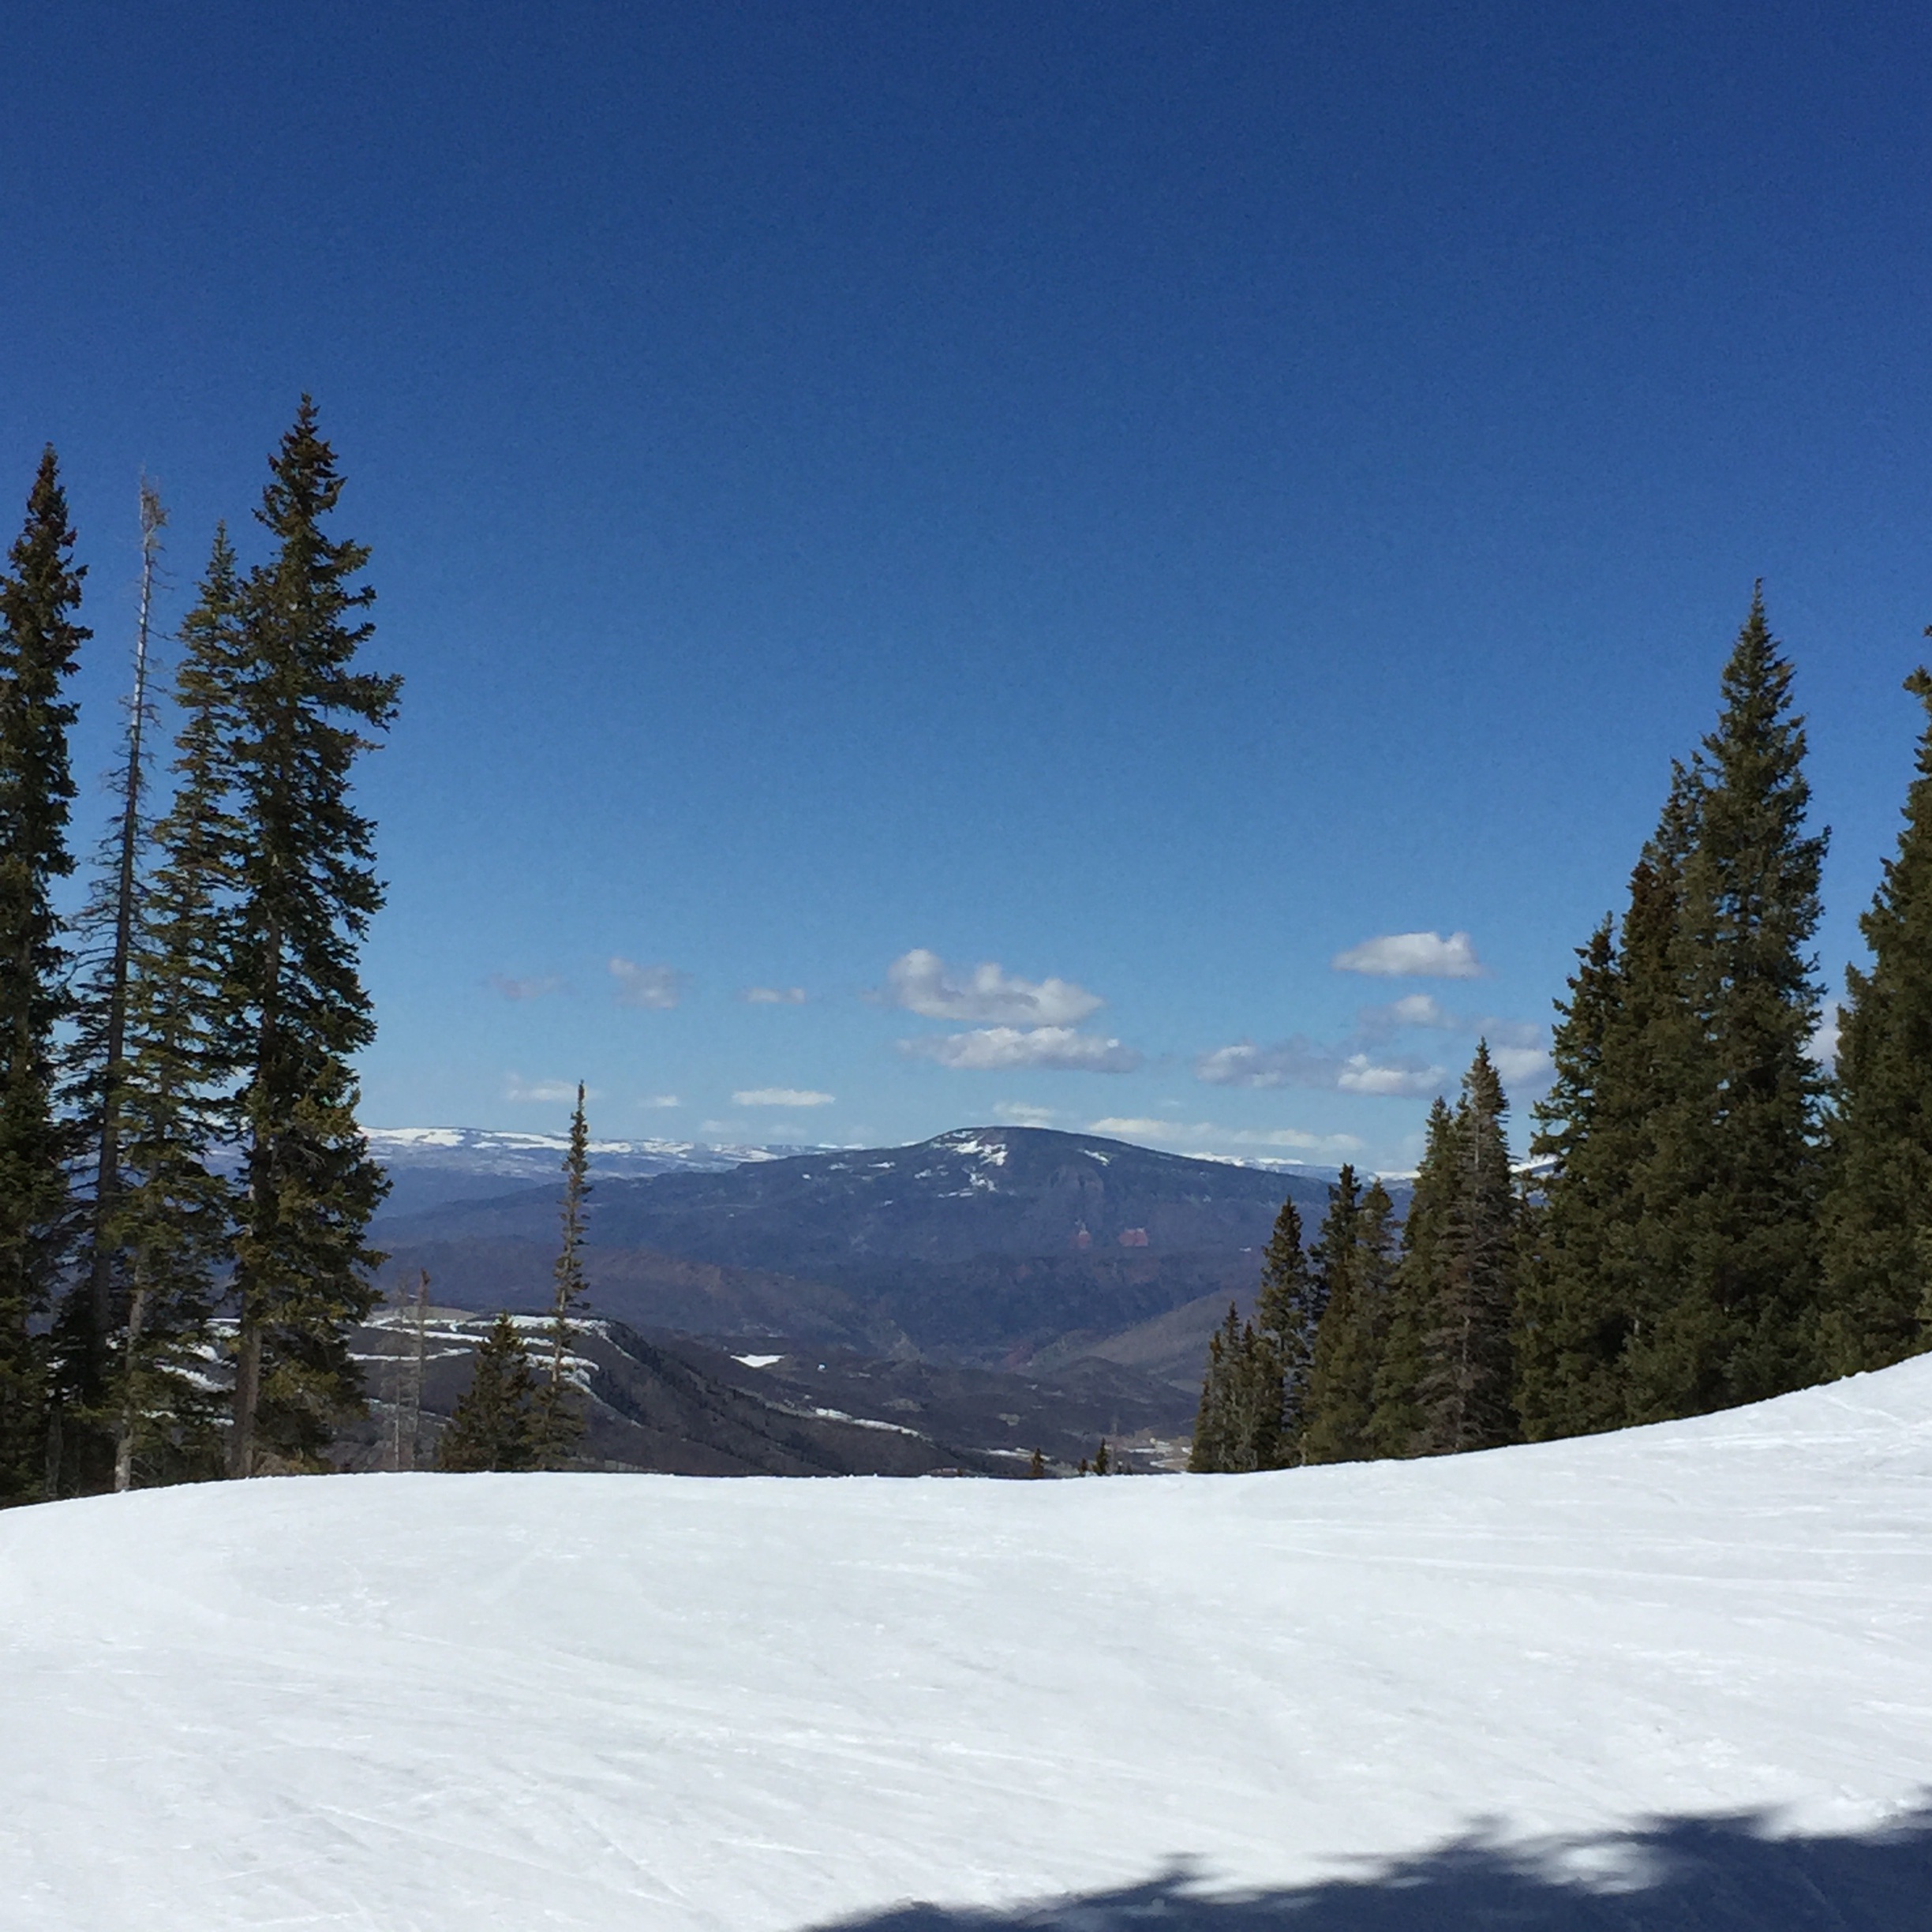
nature, mountain, snow, winter, sky, mountain range, travel, weather, skiing, season, ridge, winter sport, colorado, sports, alps, footwear, aspen, piste, mountainous landforms